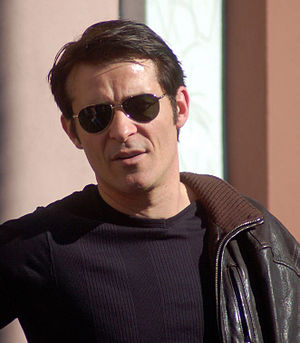
Goran Višnjić
Goran Višnjić er en kroatisk skuespiller, som har optrådt i mange amerikanske film og tv-produktioner. Han er mest kendt for rollen som lægen Luka Kovač i Skadestuen, som vises på TV3.